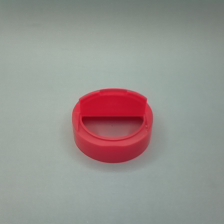
Color: red/orange/pink/fuchsia/brown
Cap type: dual flip-top cap